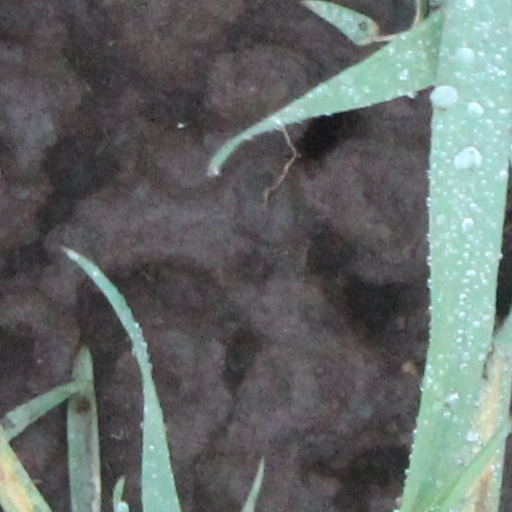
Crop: wheat